Sarat Chandra Chattopadhyay

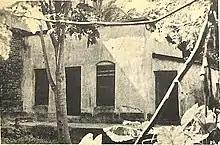
Birthplace of Sarat Chandra in Debanandapur, Hooghly

Sarat Chandra wrote in the English translation of his monumental book Srikanta: